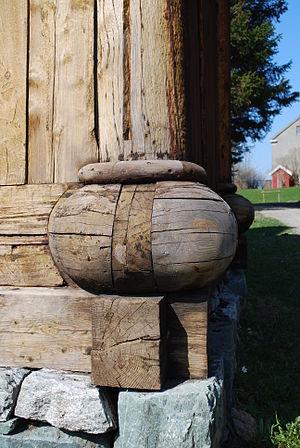
Une stavkirke ou stavkyrkje est une église médiévale en bois typique de la Norvège, bien que des fouilles laissent penser que d'autres églises de ce type aient pu exister ailleurs en Europe du Nord. On a répertorié environ 1 300 églises médiévales, dont 28 ont été sauvegardées en Norvège. On les appelle en français les « églises en bois debout » car des mâts ou poteaux sont utilisés pour soutenir le toit et l'élévation de la nef, mais aussi élever les murs.